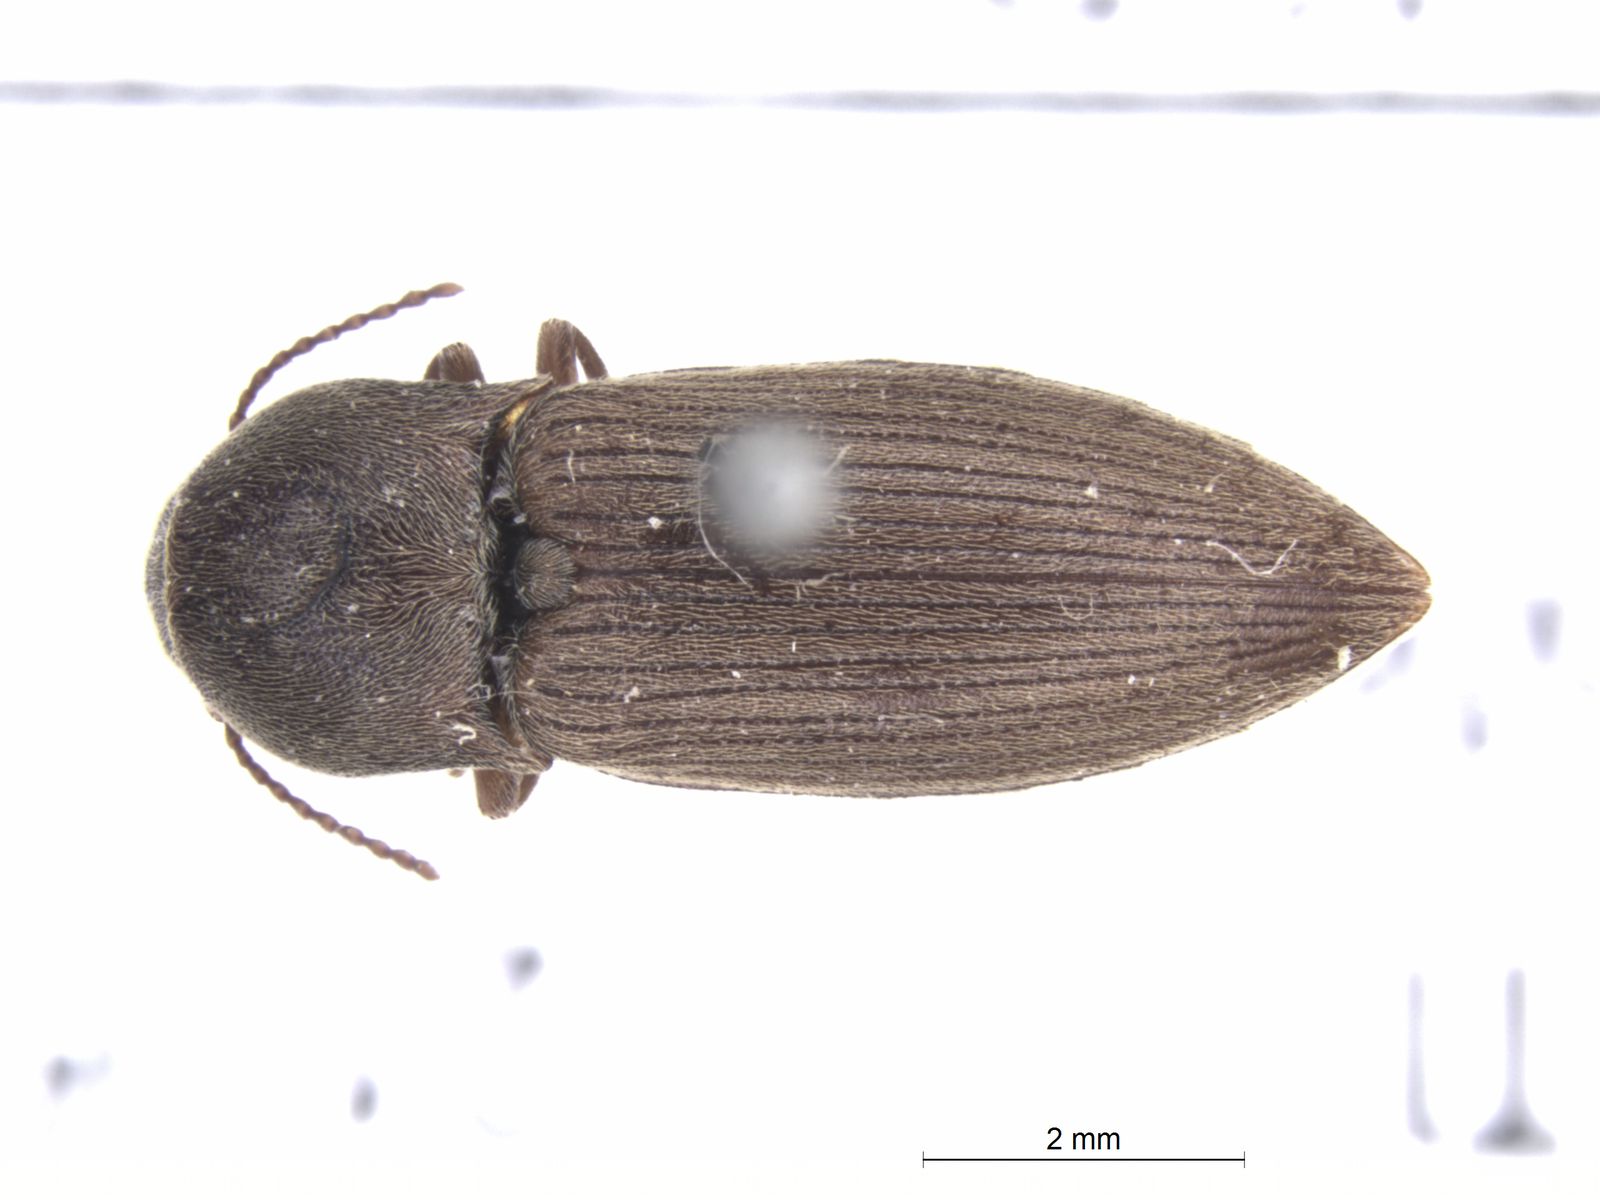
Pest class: clickbeetles_wireworms